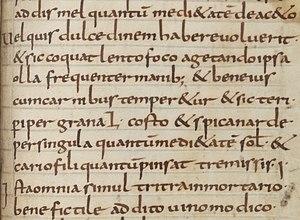
Anthimus ou Anthime est un médecin d'origine byzantine à la cour du roi ostrogoth Théodoric le Grand. Envoyé en ambassadeur auprès du roi franc Thierry Ier, il rédige à sa demande un traité de diététique De Observatione Ciborum.